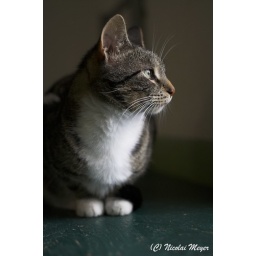
A cat in the local sanctuary looking our of the window